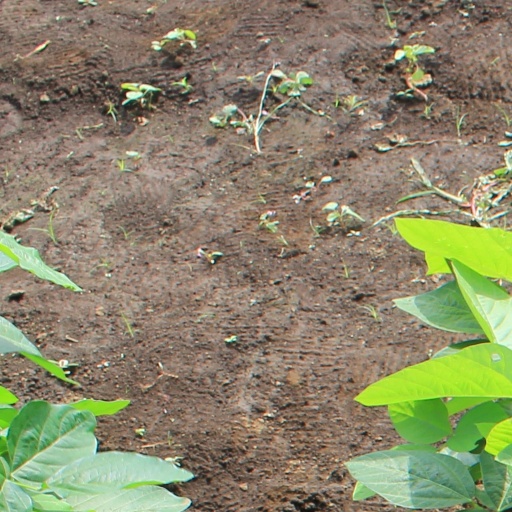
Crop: soybean